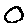
Label: 0